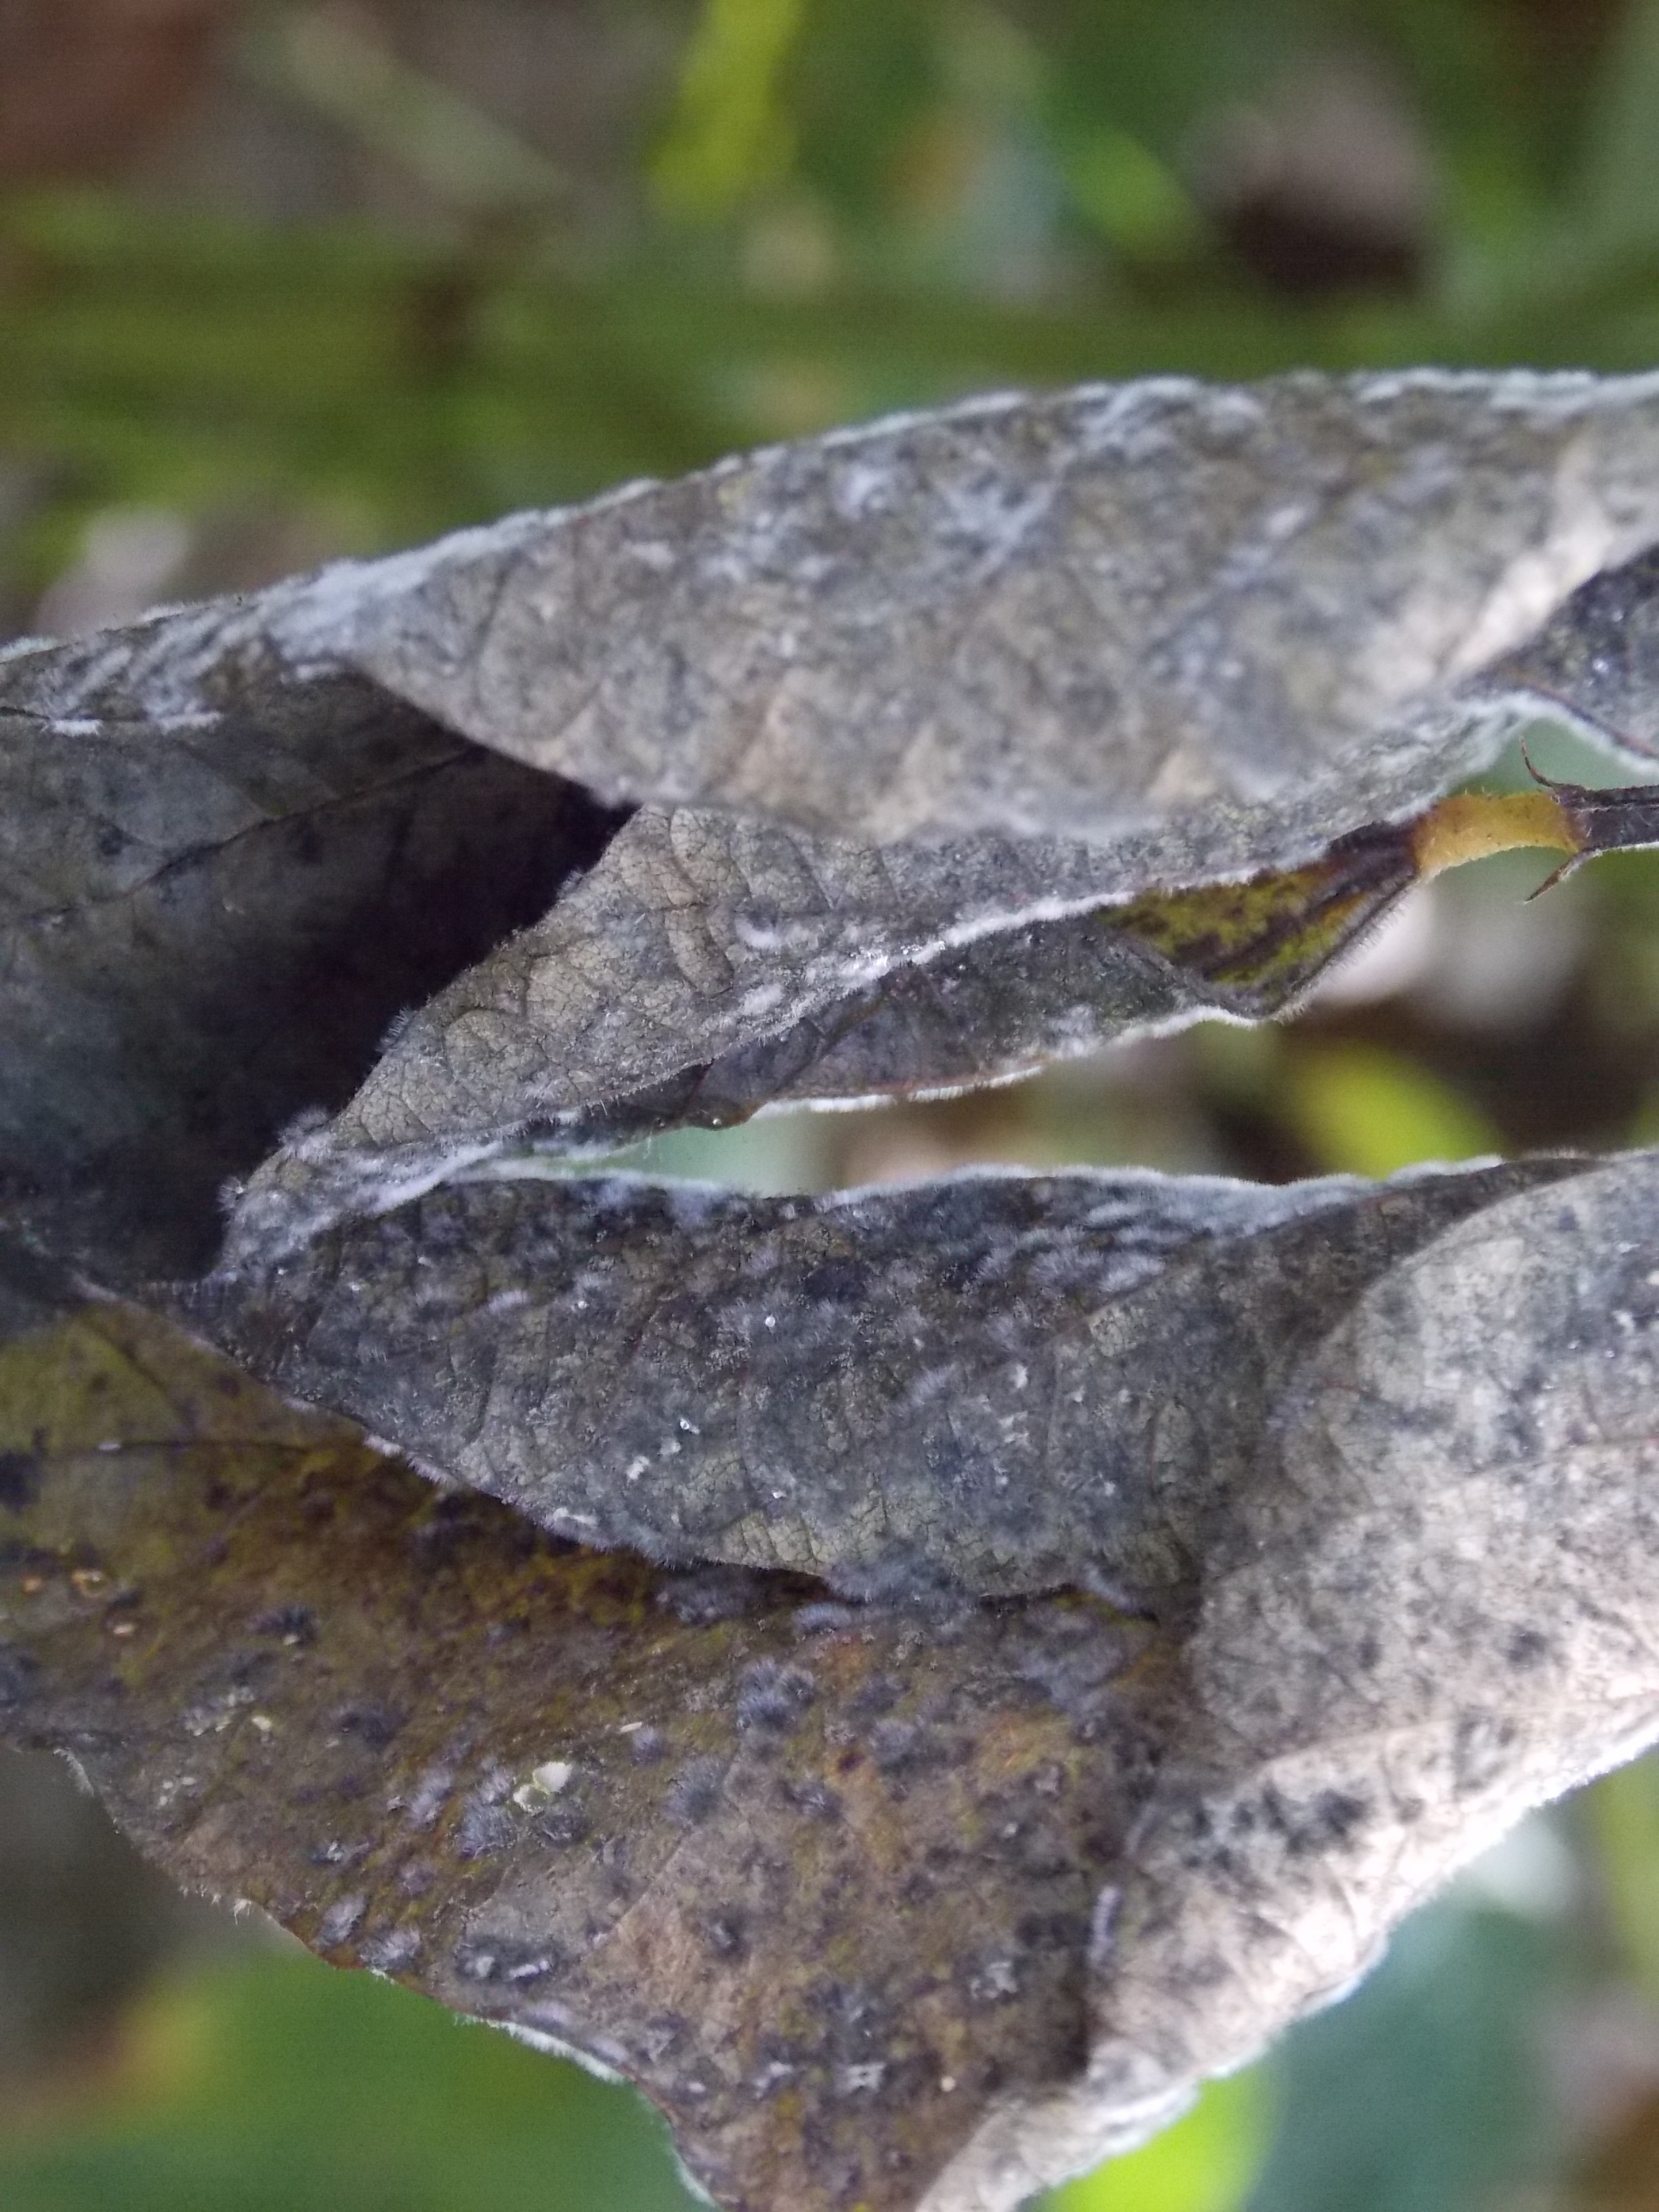
Label: Disease